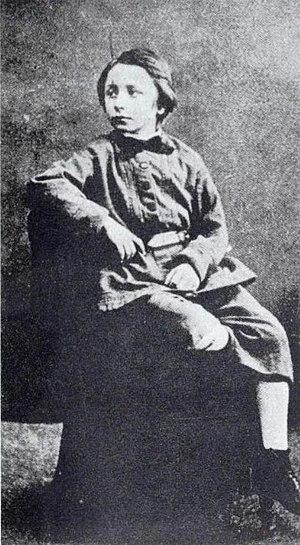
Photographie de Paul Deschanel durant son enfance.
Paul Deschanel, né le 13 février 1855 à Schaerbeek et mort le 28 avril 1922 à Paris, est un homme d'État, journaliste et écrivain français, président de la République du 18 février au 21 septembre 1920.